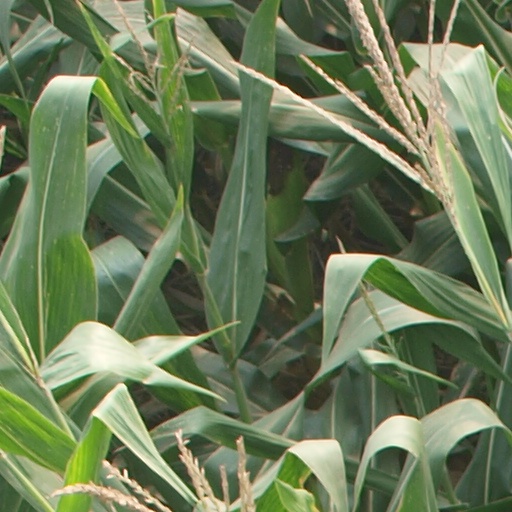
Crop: maize; corn